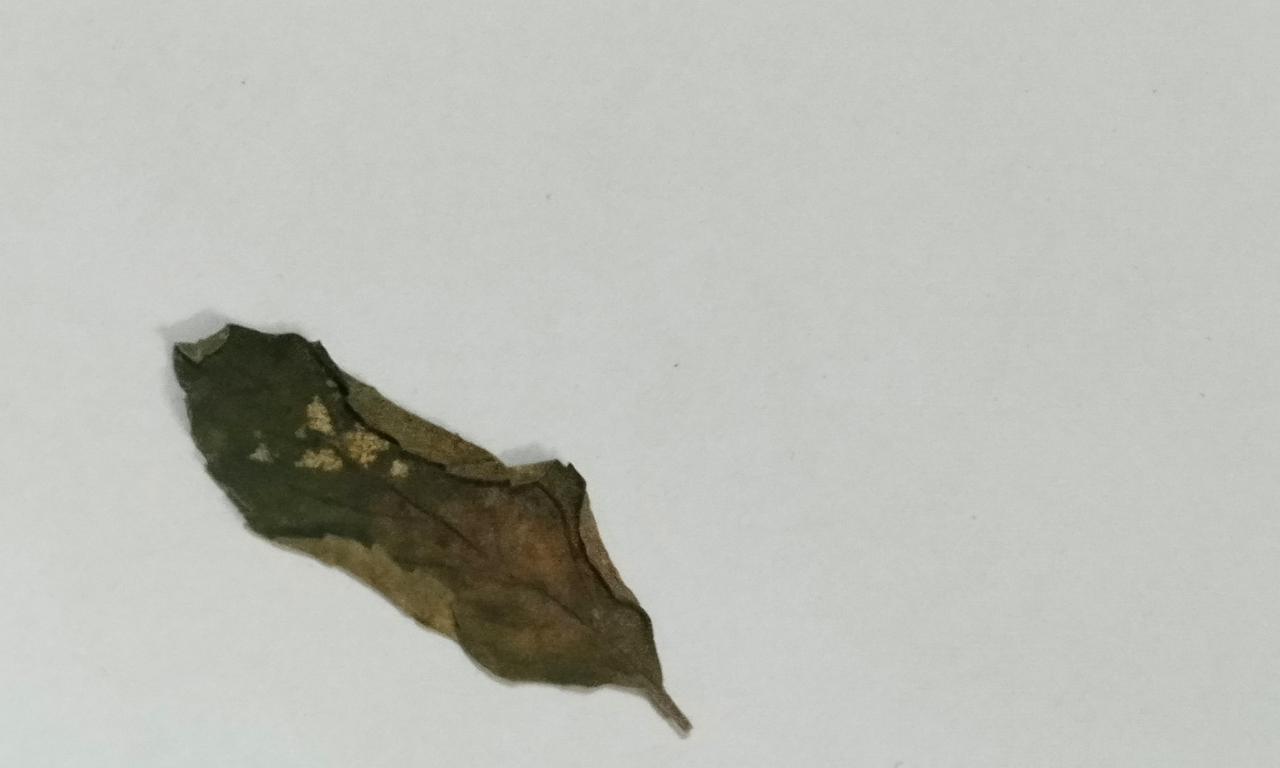
Label: Dried